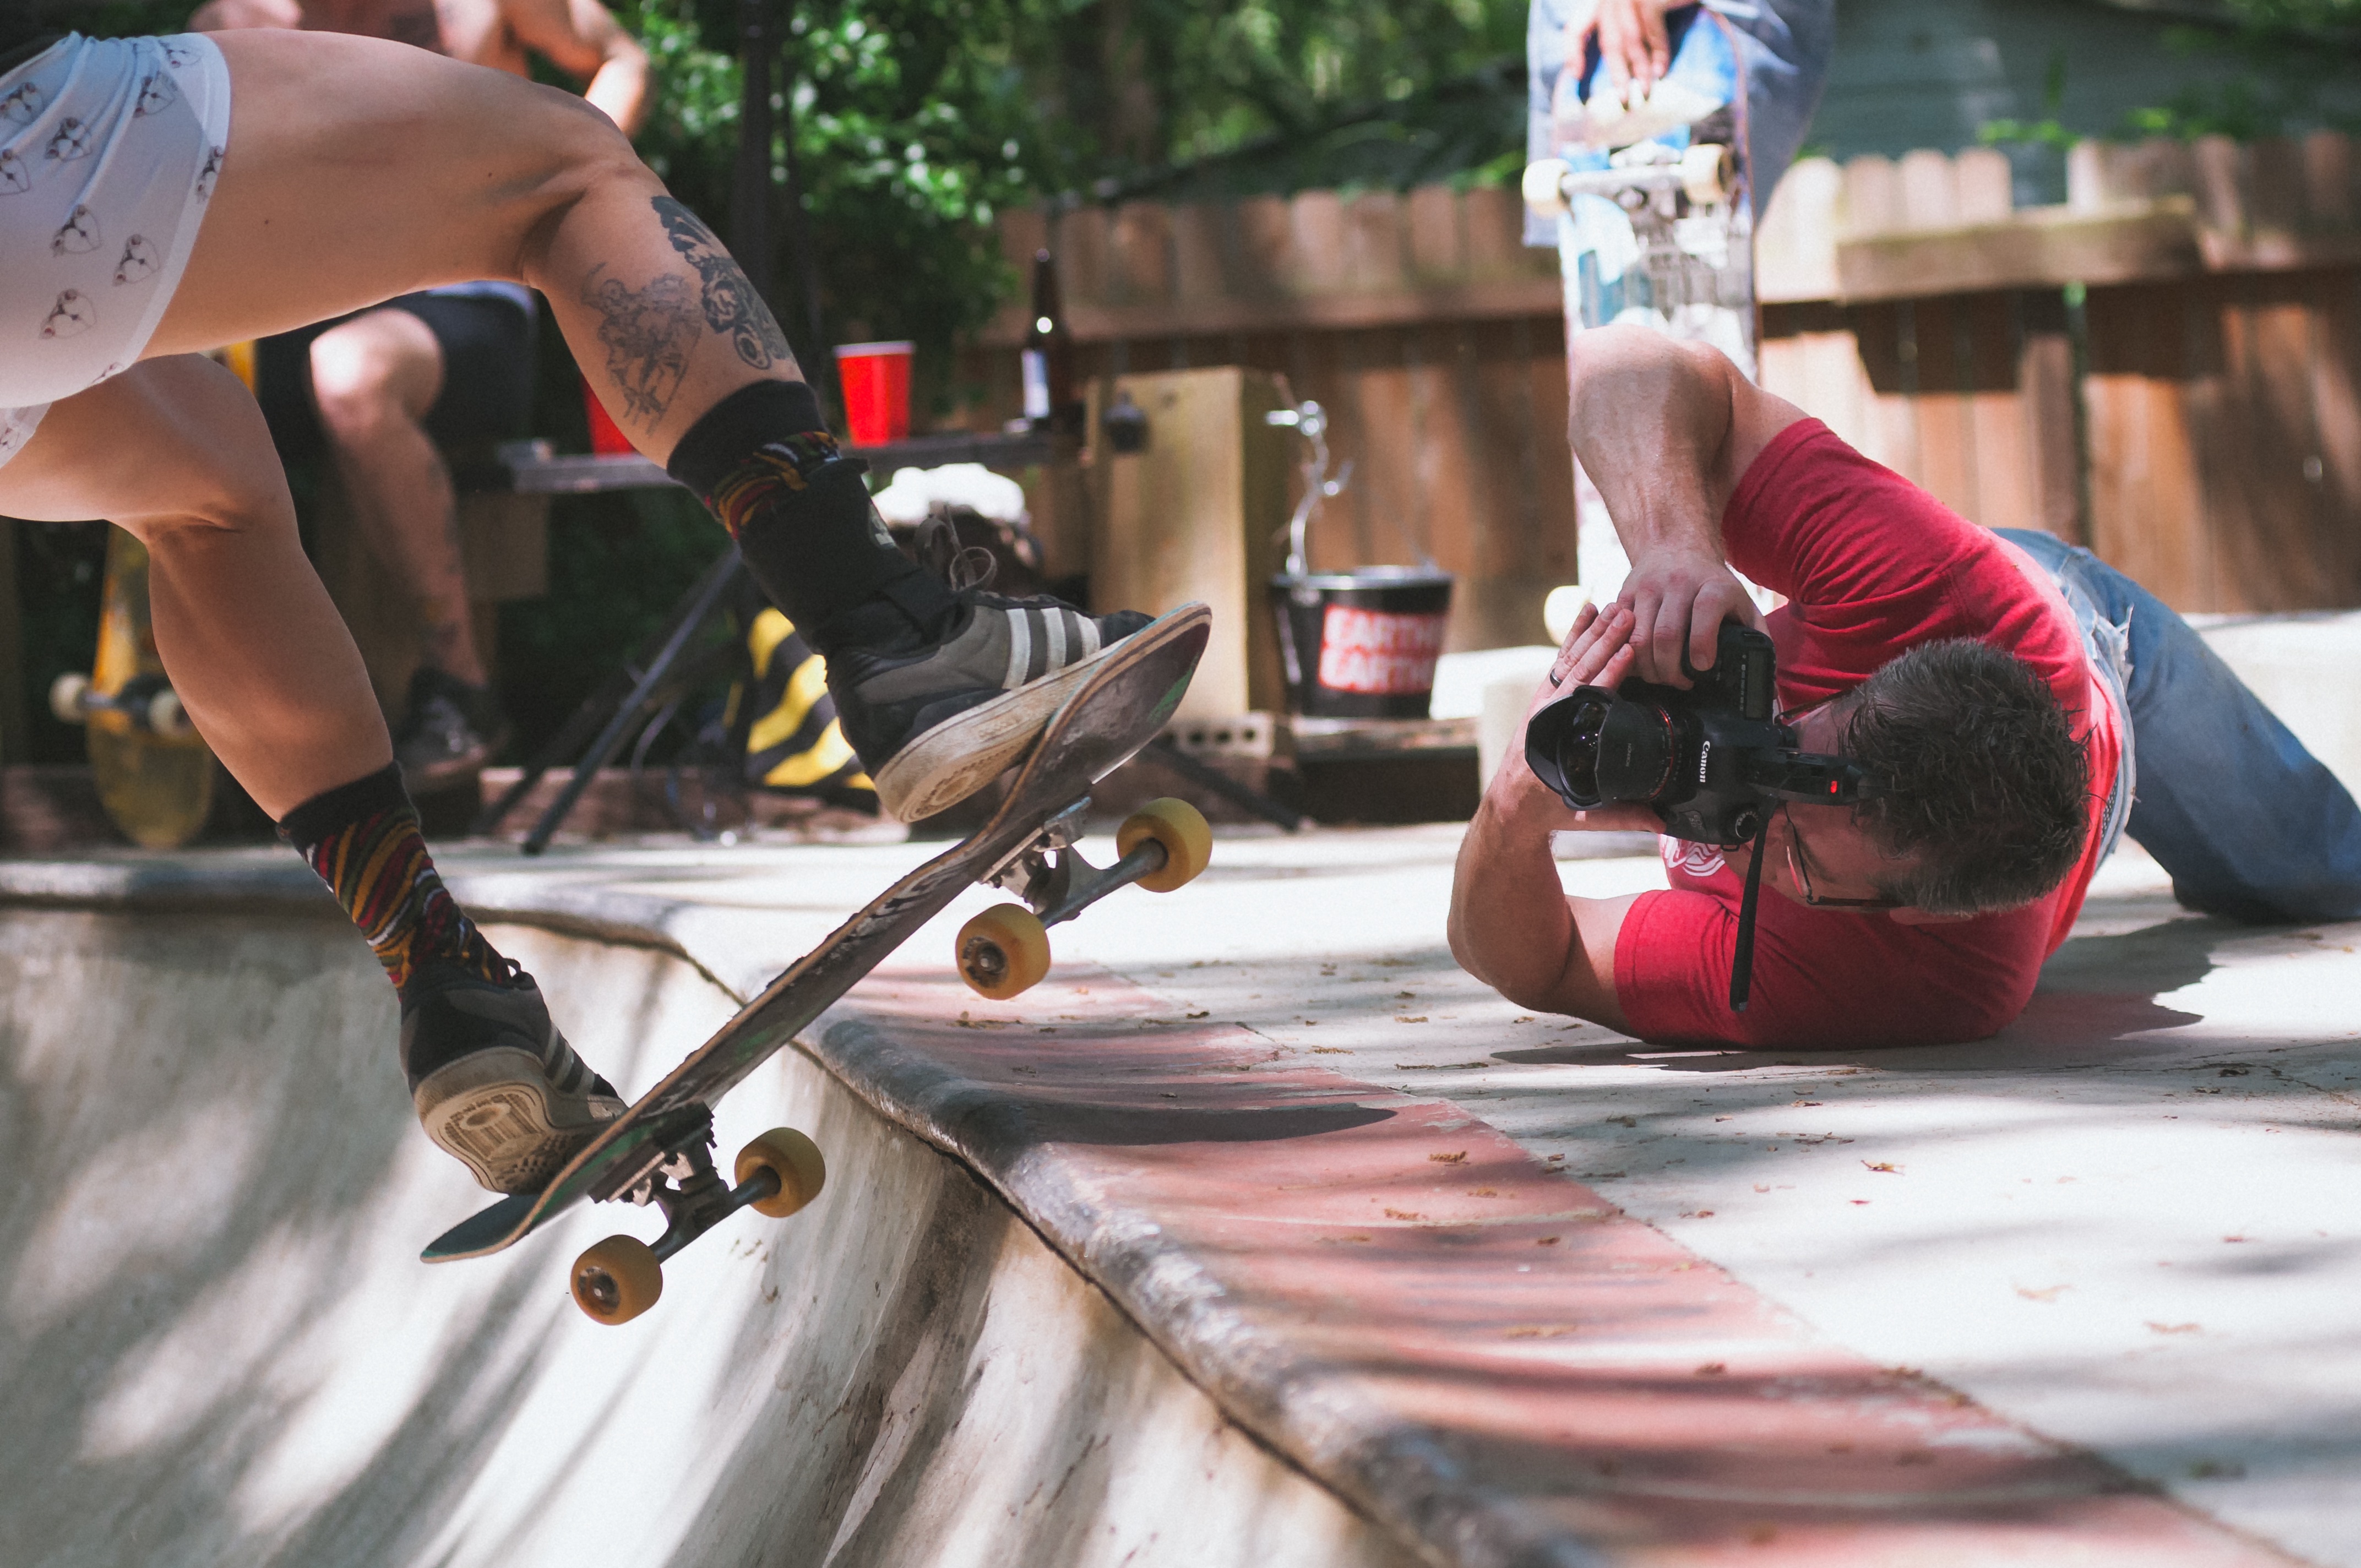
skateboarding, sports, footwear